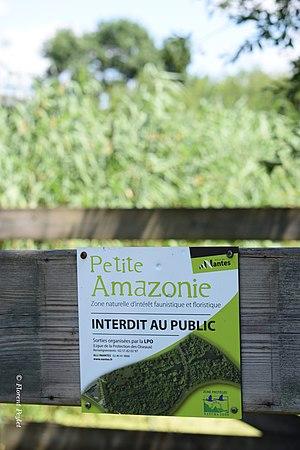
Entrée de la Petite Amazonie
La Petite Amazonie de Nantes est un espace humide et sauvage situé sur l'ancienne Prairie de Mauves à Nantes, à proximité de la HLM de Malakoff et non loin de la gare de Nantes. La « Petite Amazonie » possède une biodiversité d'une grande richesse pour un site en milieu urbain. Elle est une Zone naturelle d'intérêt écologique, faunistique et floristique et la première zone naturelle urbaine inscrite dans le périmètre Natura 2000, sous le nom de Zone humide de Malakoff.